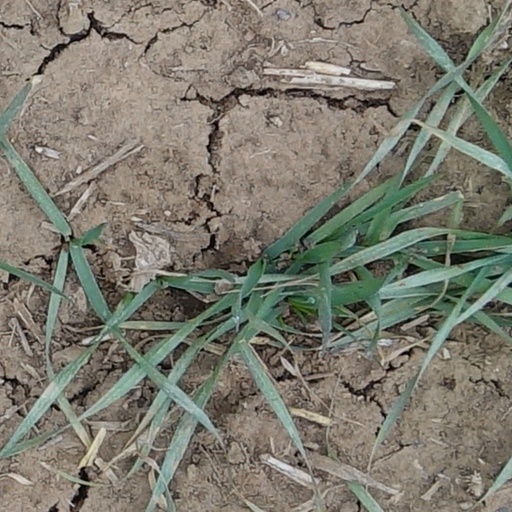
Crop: wheat